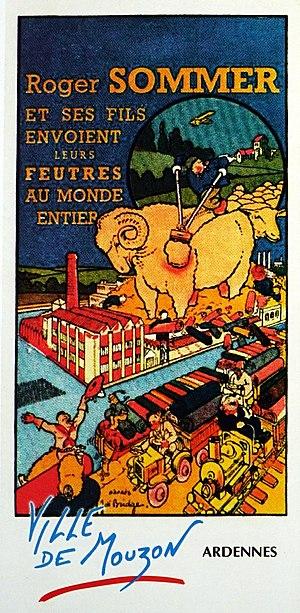
sur une vue ancienne.
Roger Sommer, né à Pierrepont le 4 août 1877 et mort à Sainte-Maxime le 14 avril 1965, est un aviateur français.